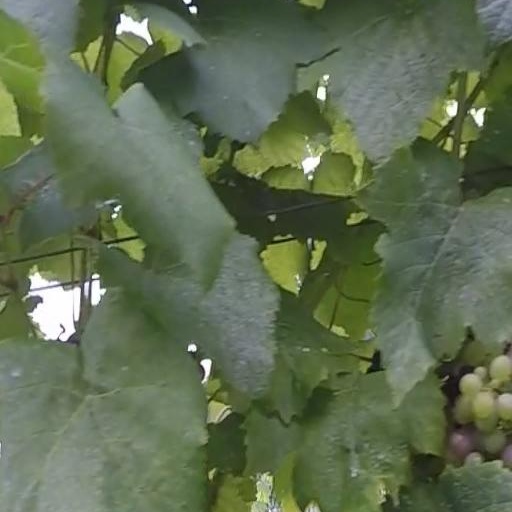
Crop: grape